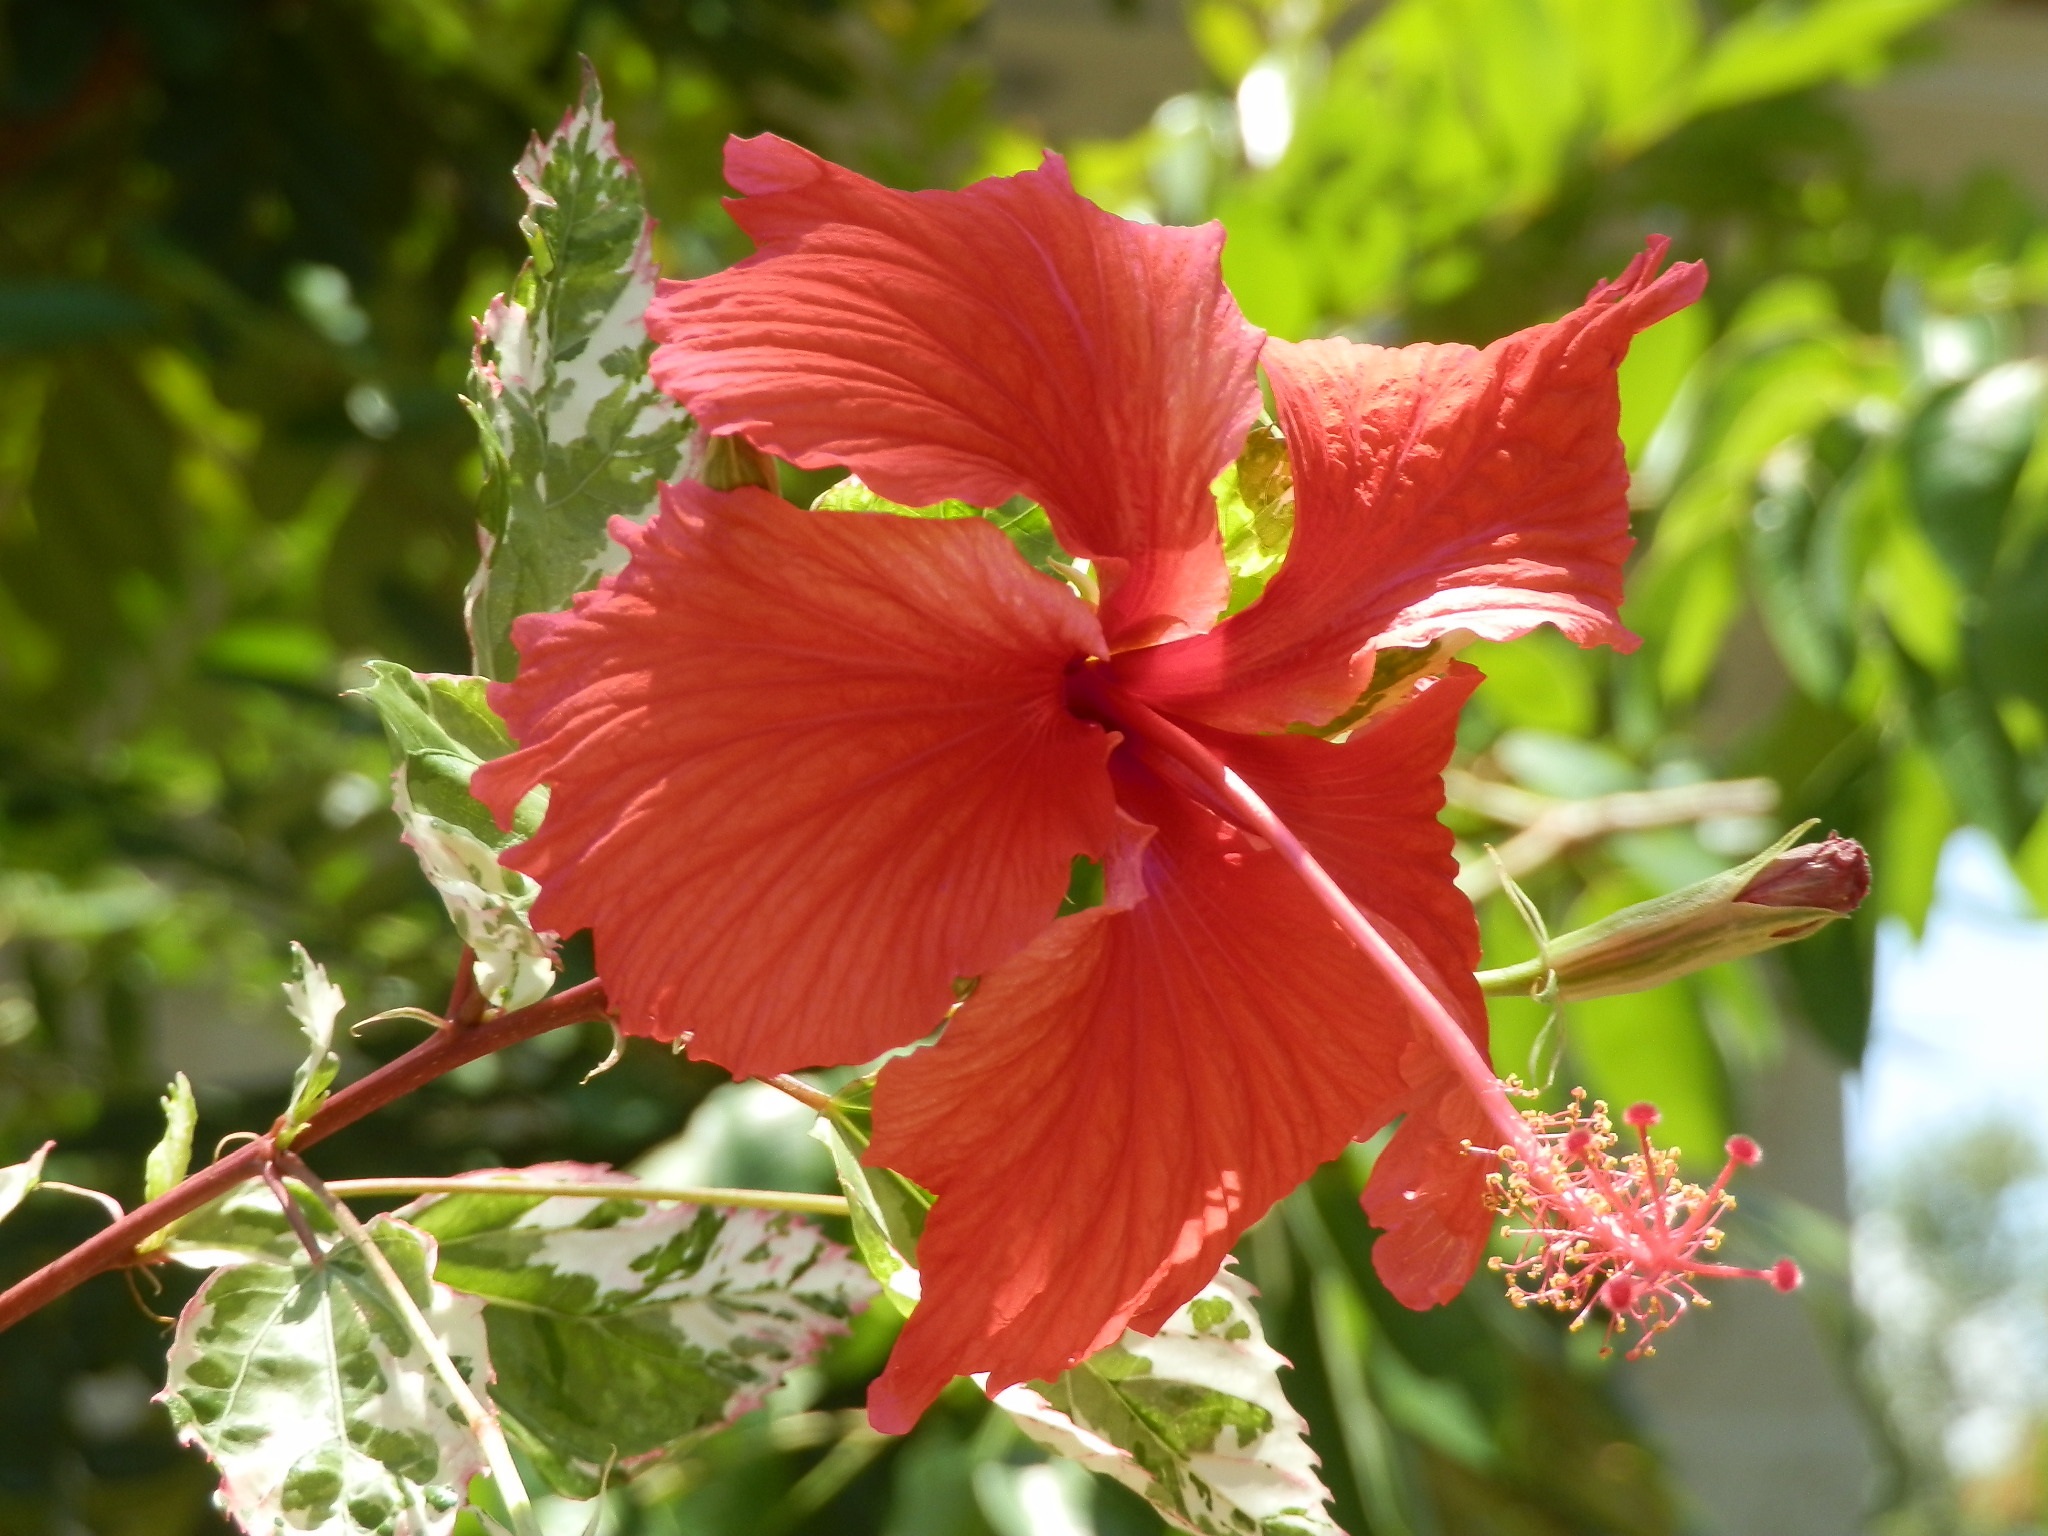
nature, blossom, plant, leaf, flower, petal, red, botany, pink, flora, petals, shrub, hibiscus, malvales, res, flowering plant, chinese hibiscus, land plant, mallow family